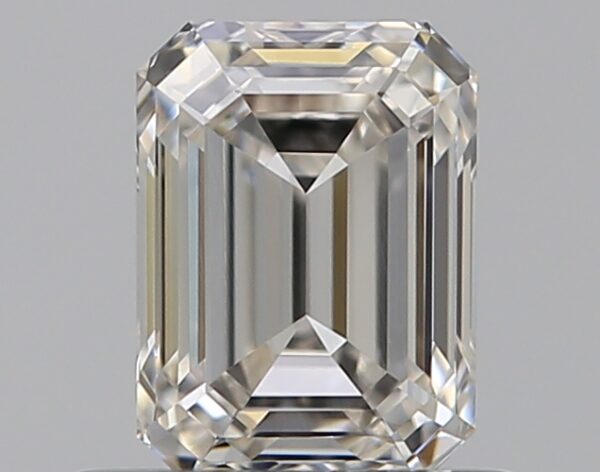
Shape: emerald
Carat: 0.63
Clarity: IF
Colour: I
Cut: EX
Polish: EX
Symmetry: VG
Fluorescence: F
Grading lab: GIA
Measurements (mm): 5.54 x 4.09 x 2.74